Sebastian Stakset

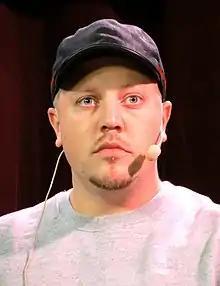
Stakset in September 2015

Sebastian Emil Stakset Konstenius (born 20 December 1985) is a Swedish rapper, singer, author, and actor. His 2019 single "Mamma förlåt", a collaboration with Einár, reached the Swedish top 10. A song by Einár featuring Stakset, "Ingen som varna mig", also reached the top 40 the same year.